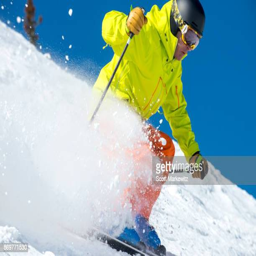
a man skiing on a sunny winter day